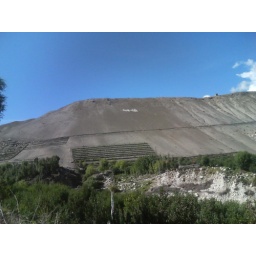
Bodh mantra written in white on the mountain